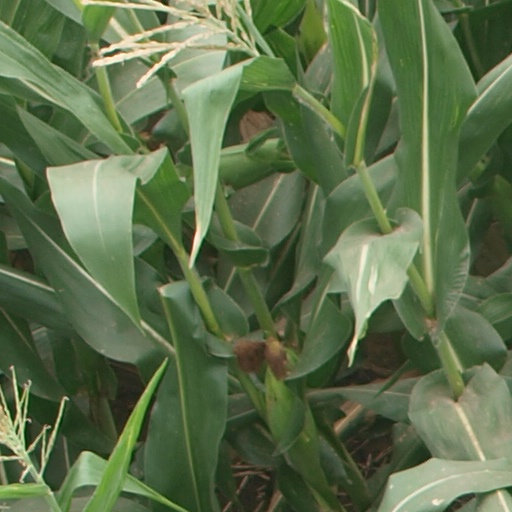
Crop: maize; corn